Question: Please indicate a possible affordance area of the fork that can be used for holding
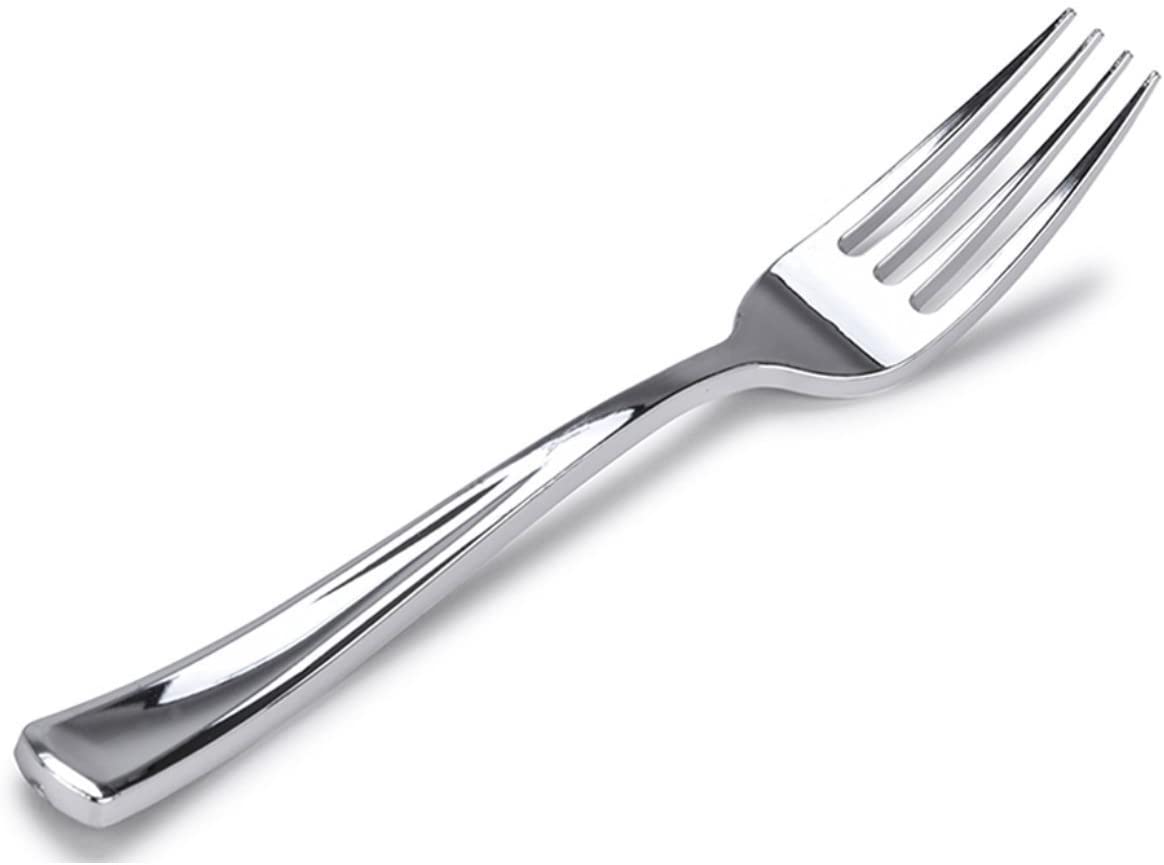
Answer: [17.123, 468.082, 507.327, 786.847]